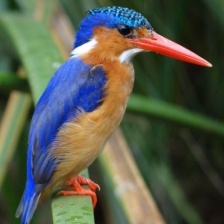
Species: MALACHITE KINGFISHER
Scientific name: CORYTHORNIS CRISTATUS